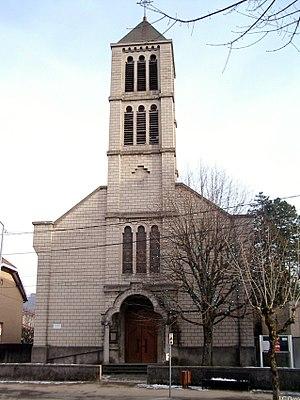
L'église à proximité de la gare d'Ambérieu-en-Bugey.
Ambérieu-en-Bugey est une commune française, située dans le département de l'Ain en région Auvergne-Rhône-Alpes. Elle appartient également à la région naturelle et historique du Bas-Bugey.
Jean-Marie Vianney, dit le Curé d'Ars ou le saint Curé d'Ars, né le 8 mai 1786 à Dardilly, et mort le 4 août 1859 à Ars-sur-Formans, est un prêtre catholique français vénéré par l'Église.